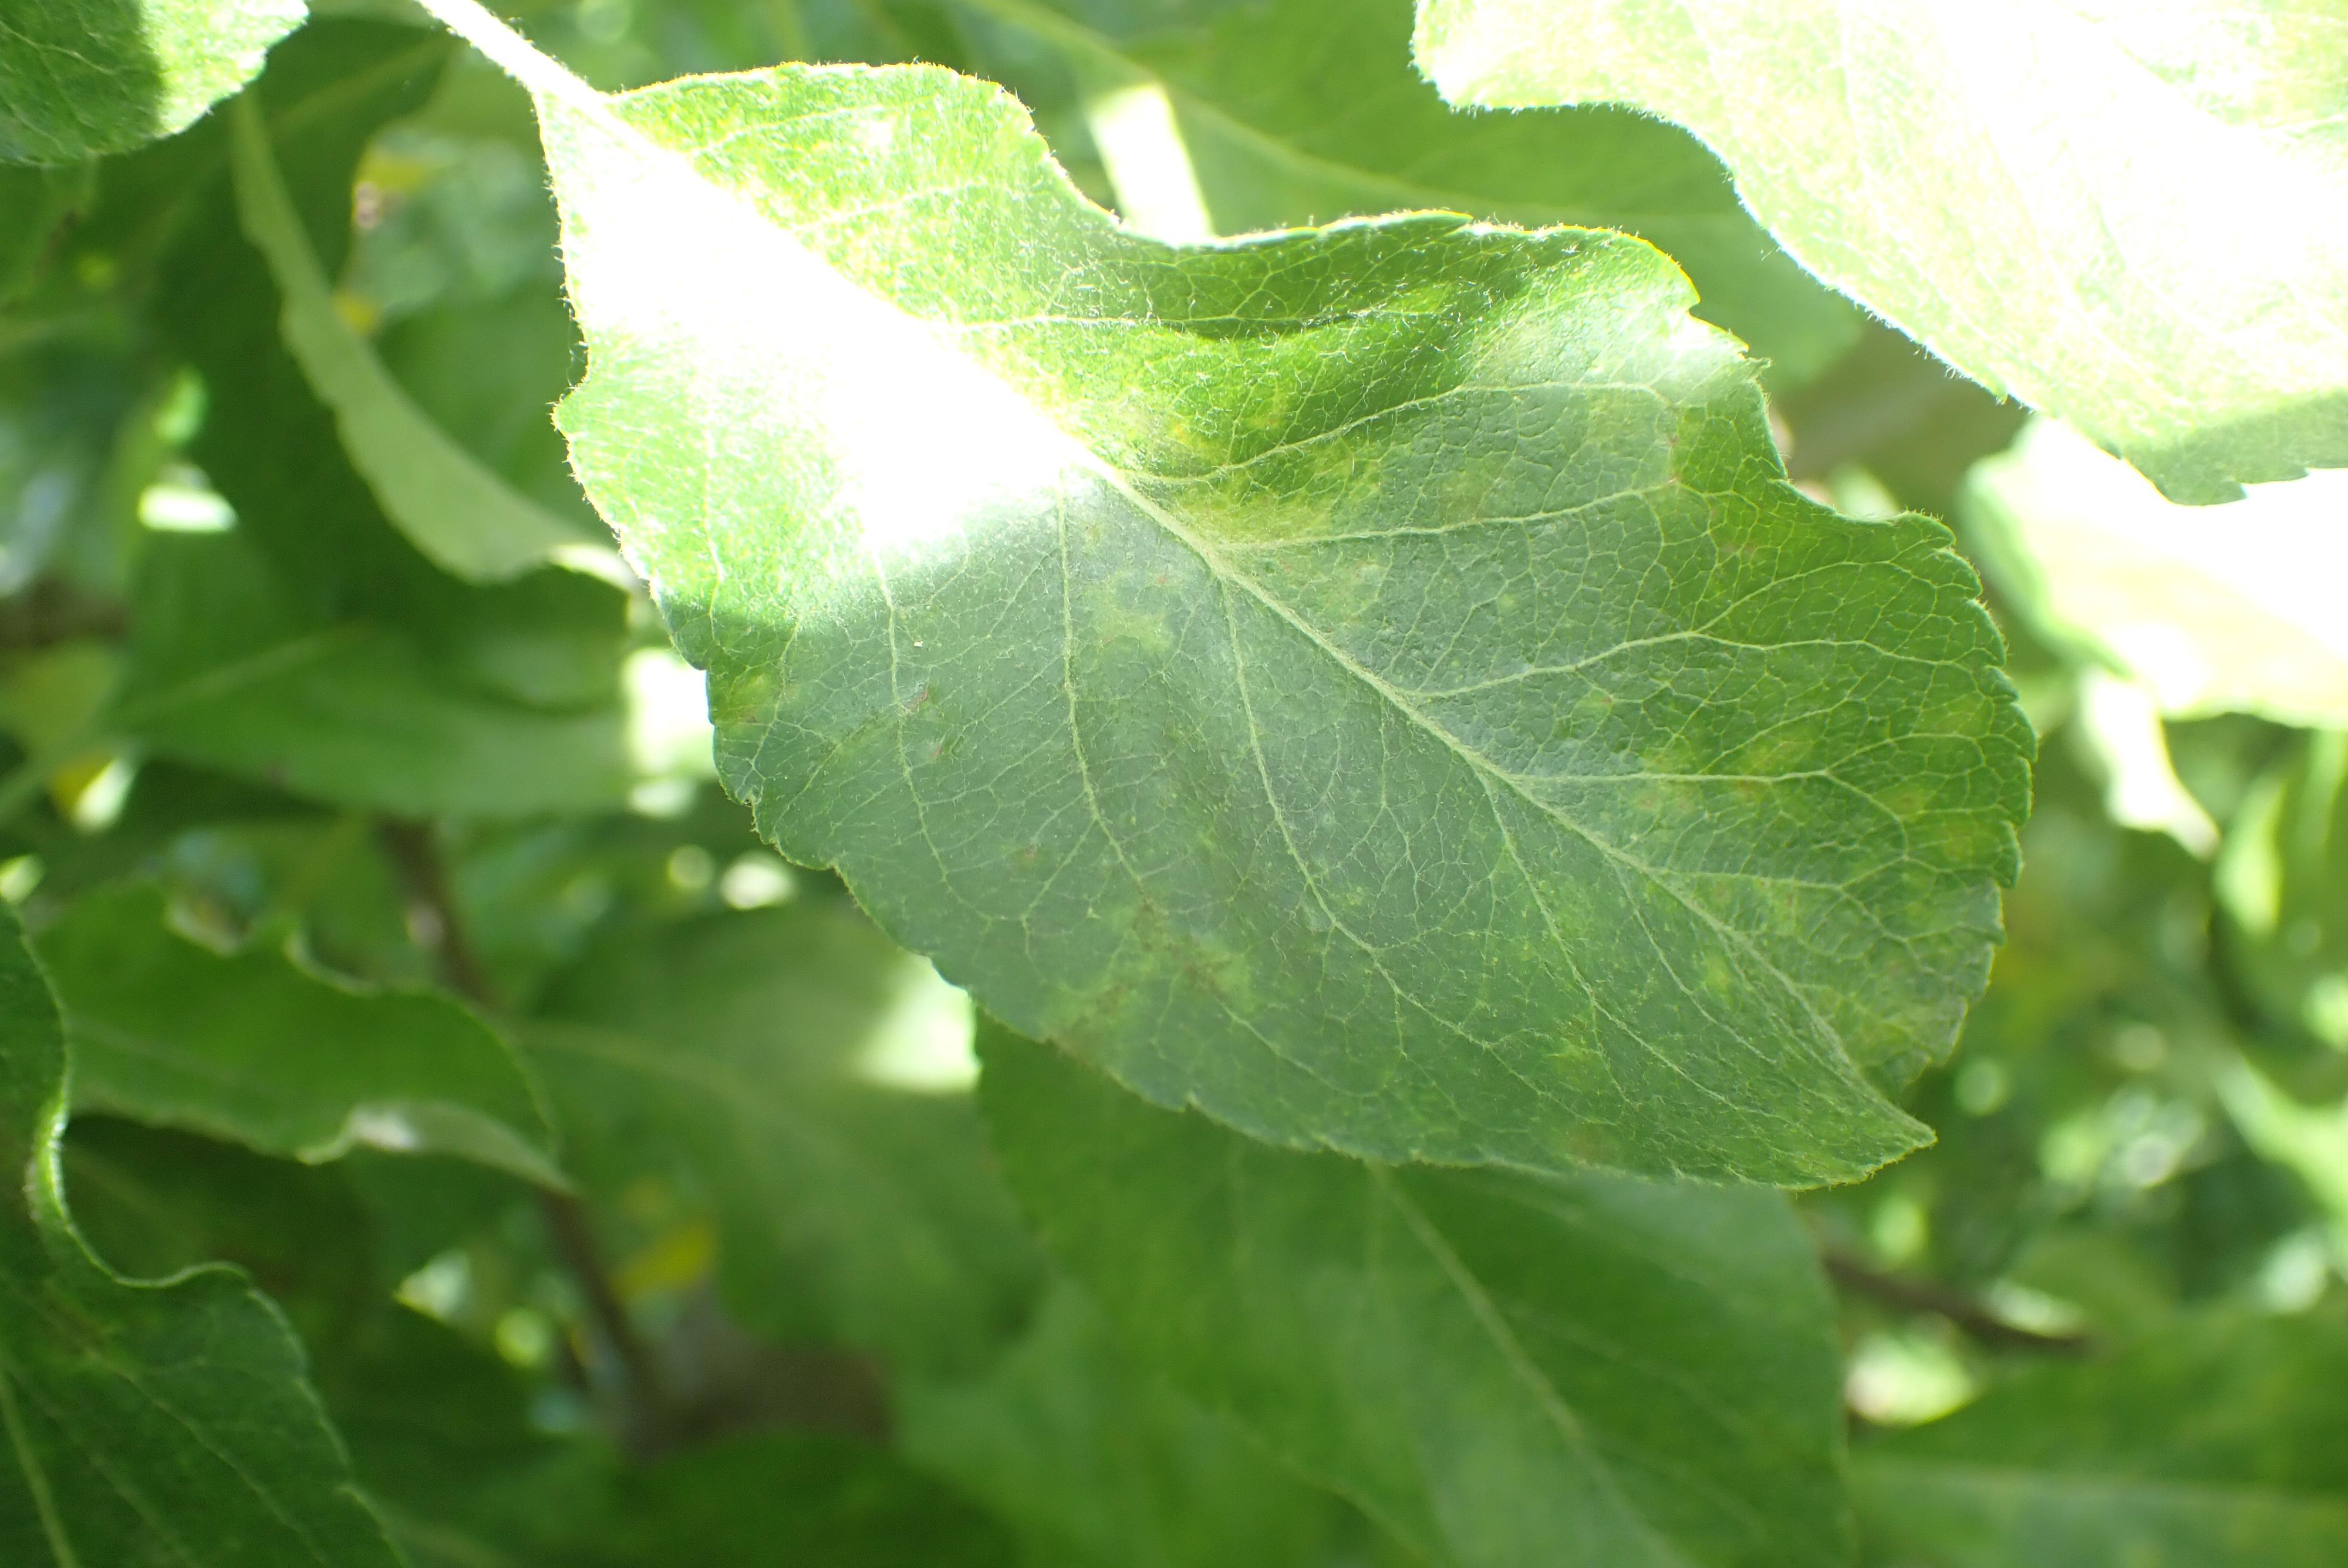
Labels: scab